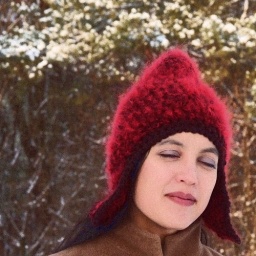
Charly's hat red mohair by Nauli